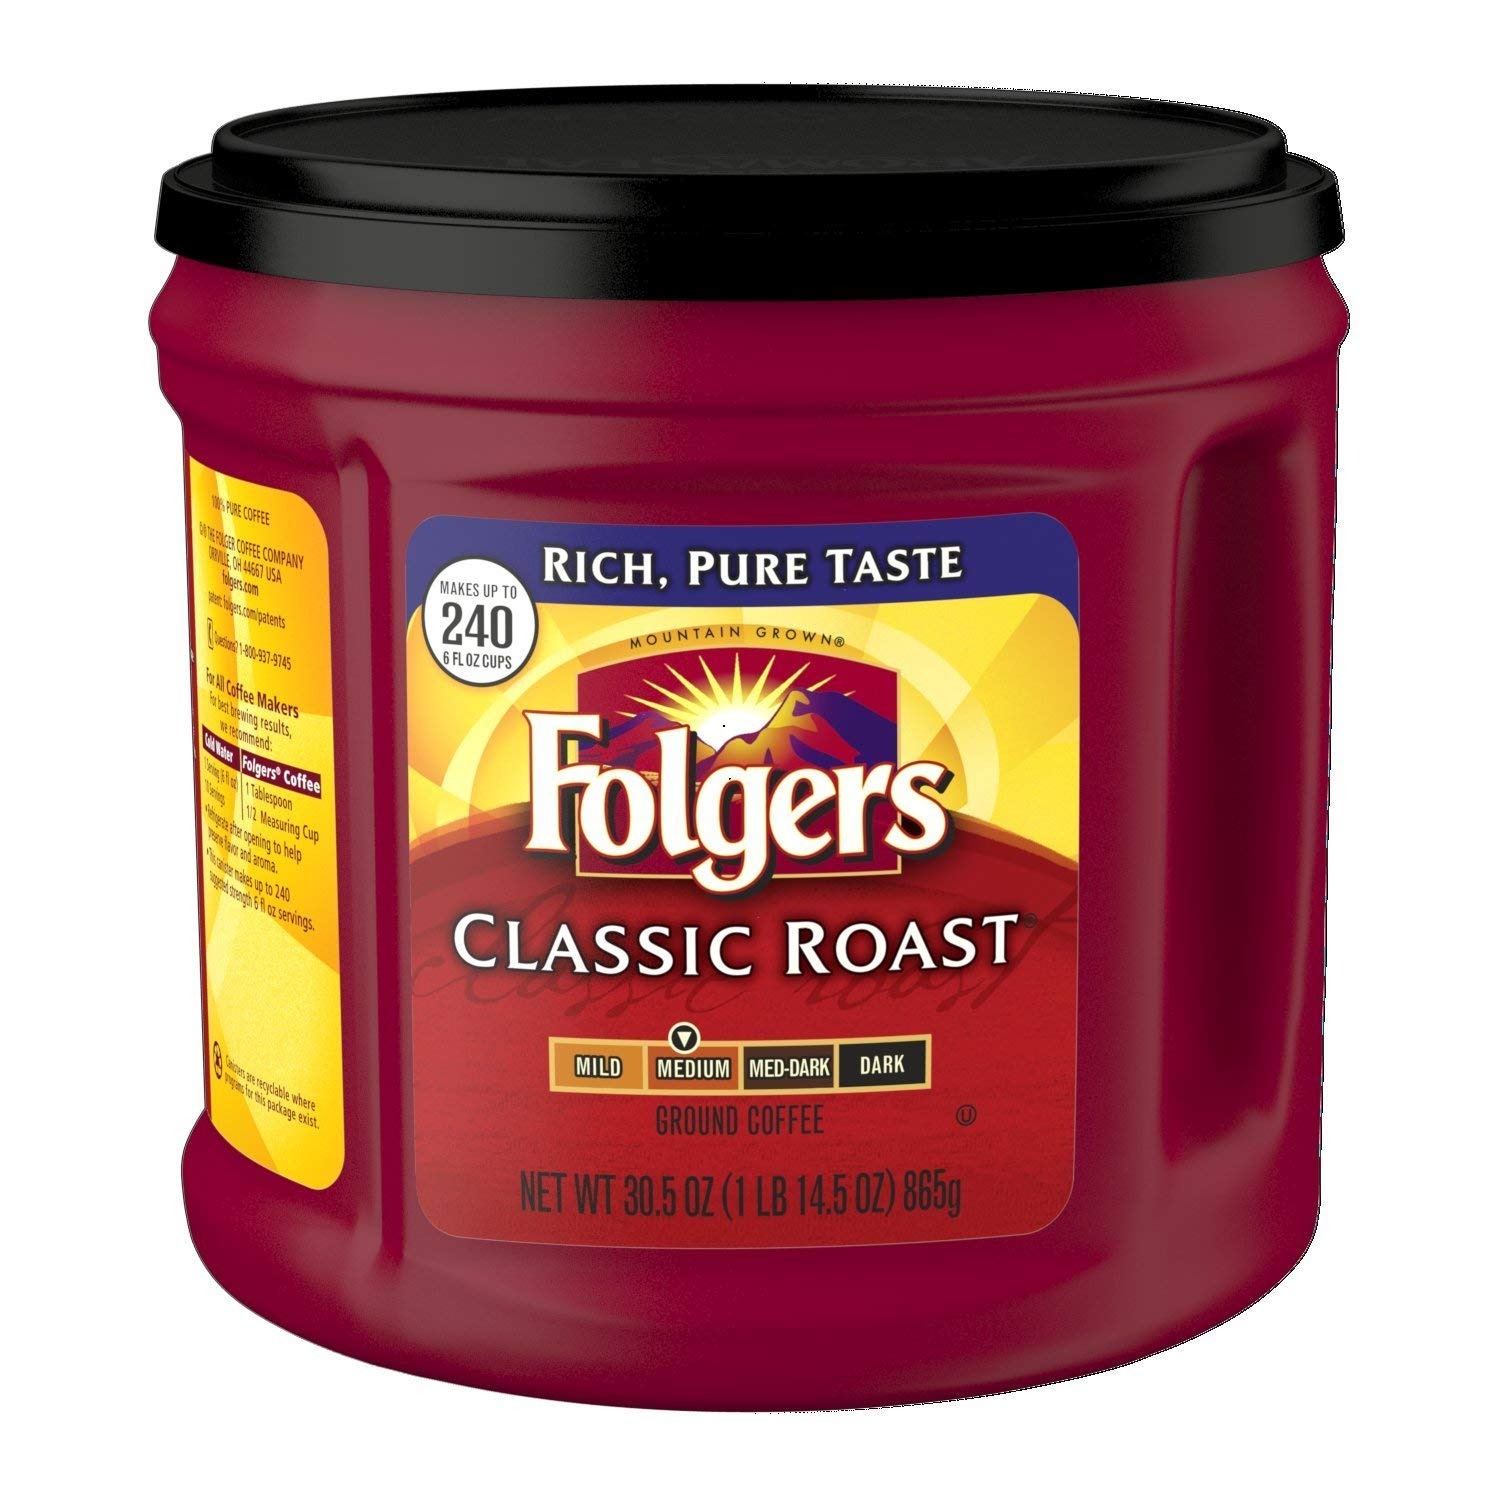
Item Name: Folgers Classic Roast Medium Roast Ground Coffee, 30.5 Ounces (Pack of 6)
Bullet Point 1: Contains 6 - 30.5 Ounce AromaSeal Canisters of Folgers Classic Roast Ground Coffee
Bullet Point 2: Rich, pure medium roast coffee in a special AromaSeal canister for freshness
Bullet Point 3: The Best Part of Wakin’ Up in its most famous form
Bullet Point 4: Fresh aroma and rich, smooth flavor for a distinctive coffee experience
Bullet Point 5: Makes up to 240 suggested strength 6 fluid ounce servings per canister
Value: 183.0
Unit: Ounce

Price: 30.37